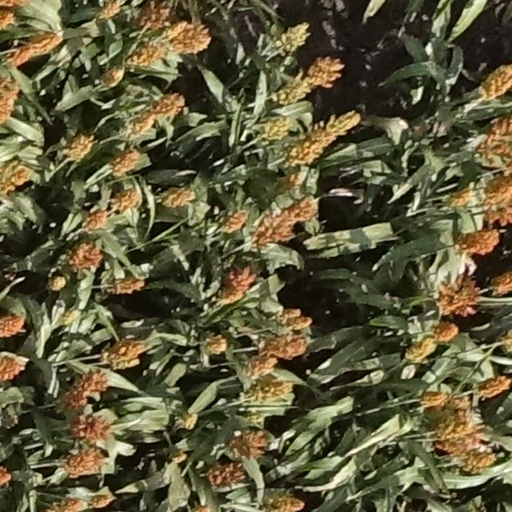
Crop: sorghum